John Malkovich

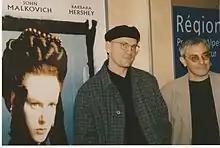
Malkovich at "The Portrait of a Lady" (1996) premiere

His Broadway debut that year was as Biff in "Death of a Salesman" alongside Dustin Hoffman as Willy. Malkovich won an Emmy Award for this role when the play was adapted for television by CBS in 1985. He continued to have steady work in films such as "Empire of the Sun", directed by Steven Spielberg, and the film adaptation of Tennessee Williams's "The Glass Menagerie" (both 1987) directed by Paul Newman (who appeared in the film) and Joanne Woodward. He then starred in "Making Mr. Right" (also 1987), directed by Susan Seidelman.